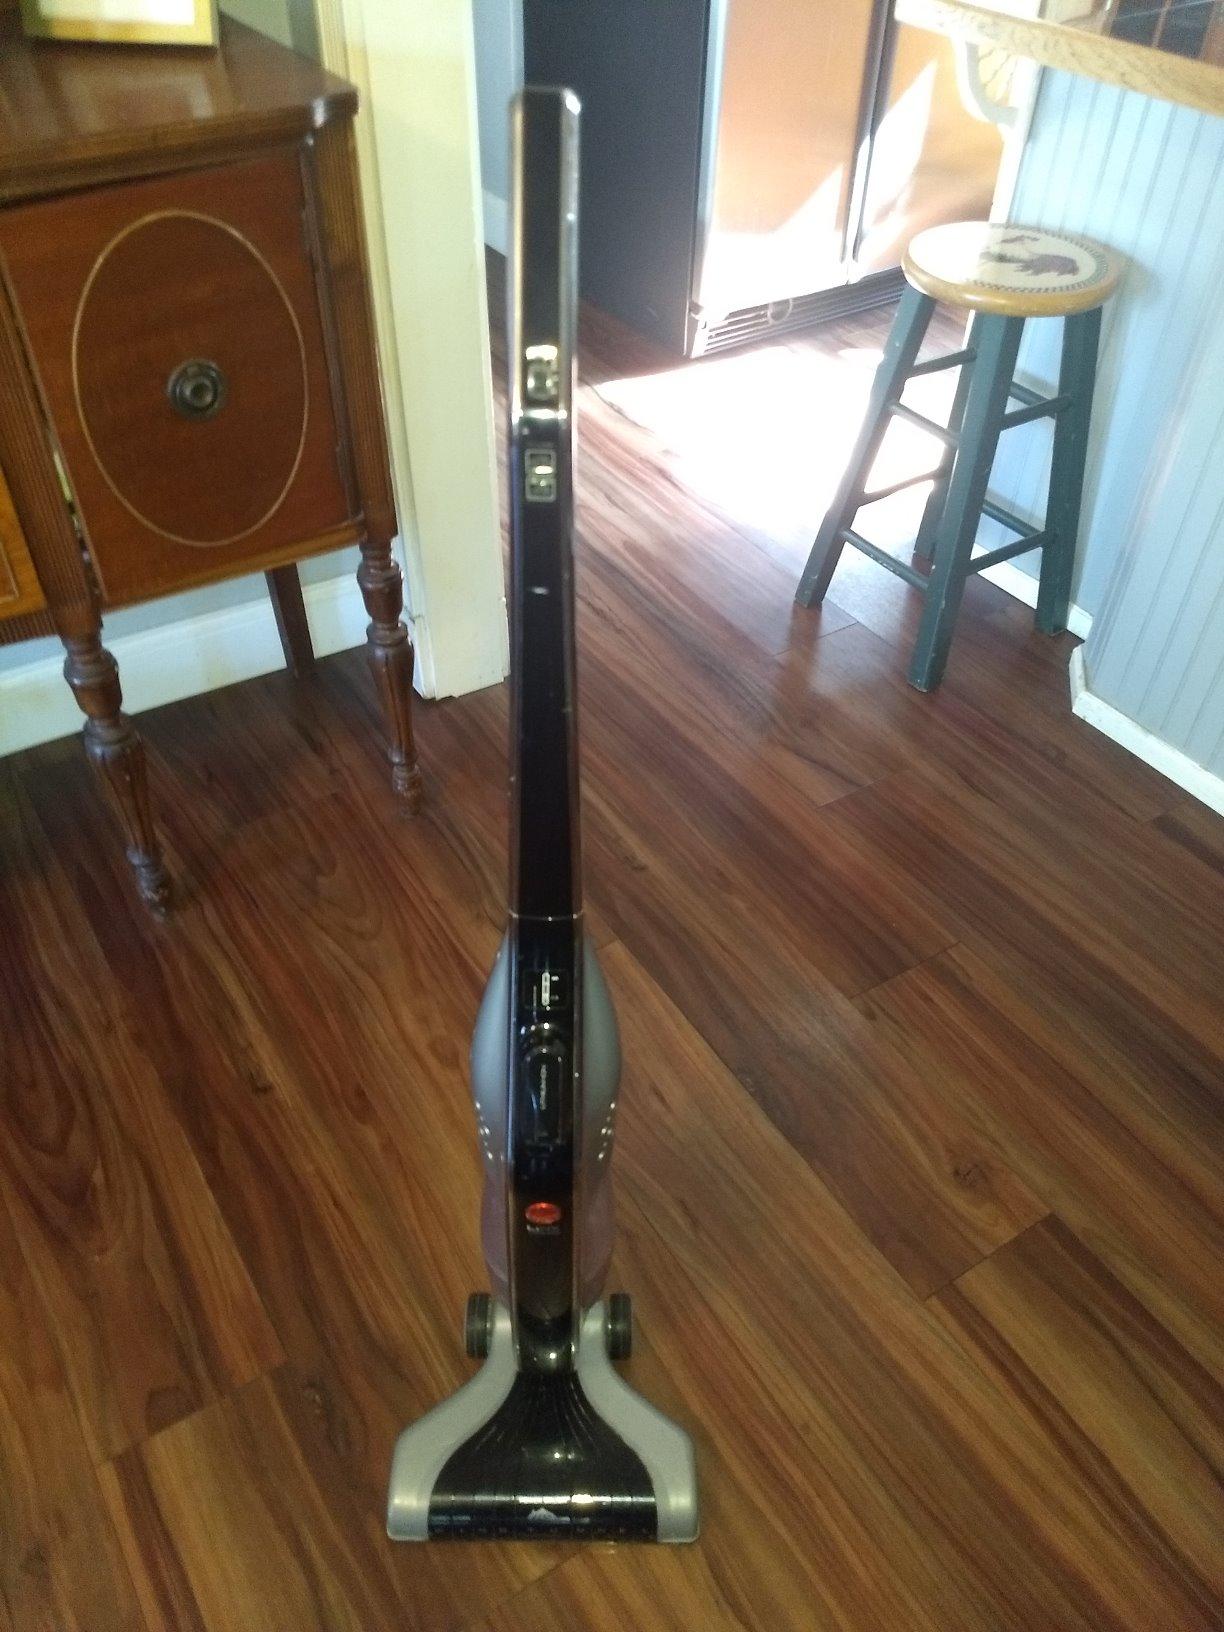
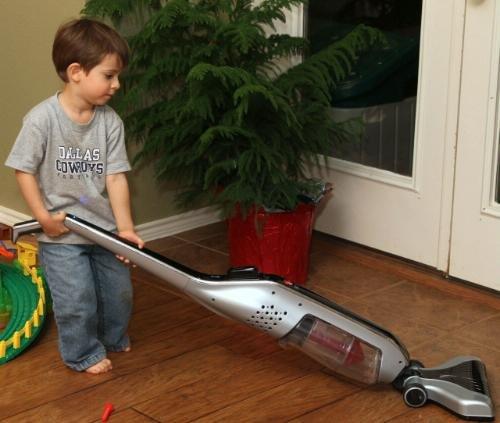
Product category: items_vacuum
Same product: yes